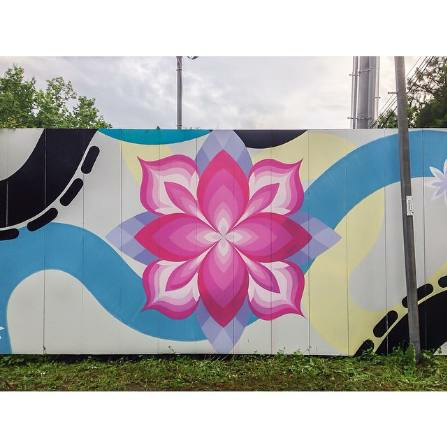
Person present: No